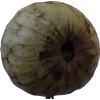
Label: cherimoya